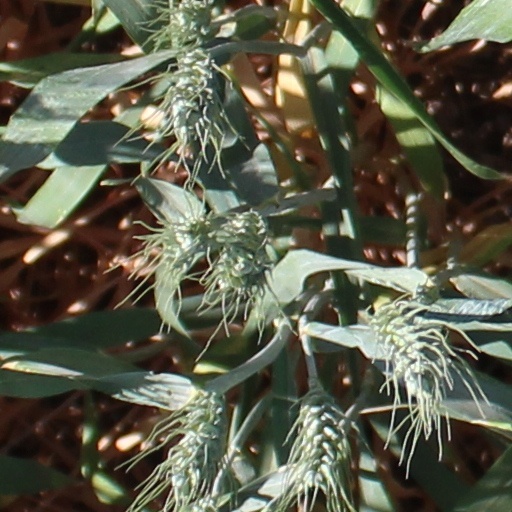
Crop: wheat